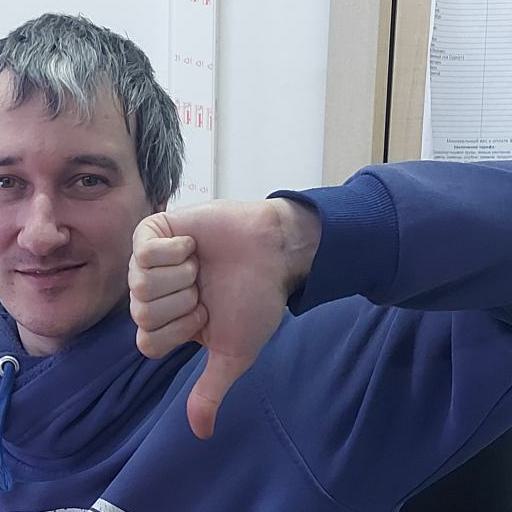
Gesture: dislike